Daniel Corcino

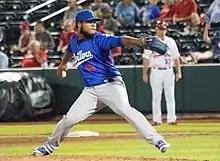
Corcino with the Tulsa Drillers in 2016

Daniel Corcino (born August 26, 1990) is a Dominican Republic professional baseball pitcher who is a free agent. He has previously played in Major League Baseball (MLB) for the Cincinnati Reds and Los Angeles Dodgers, and in the Chinese Professional Baseball League (CPBL) for the Wei Chuan Dragons.